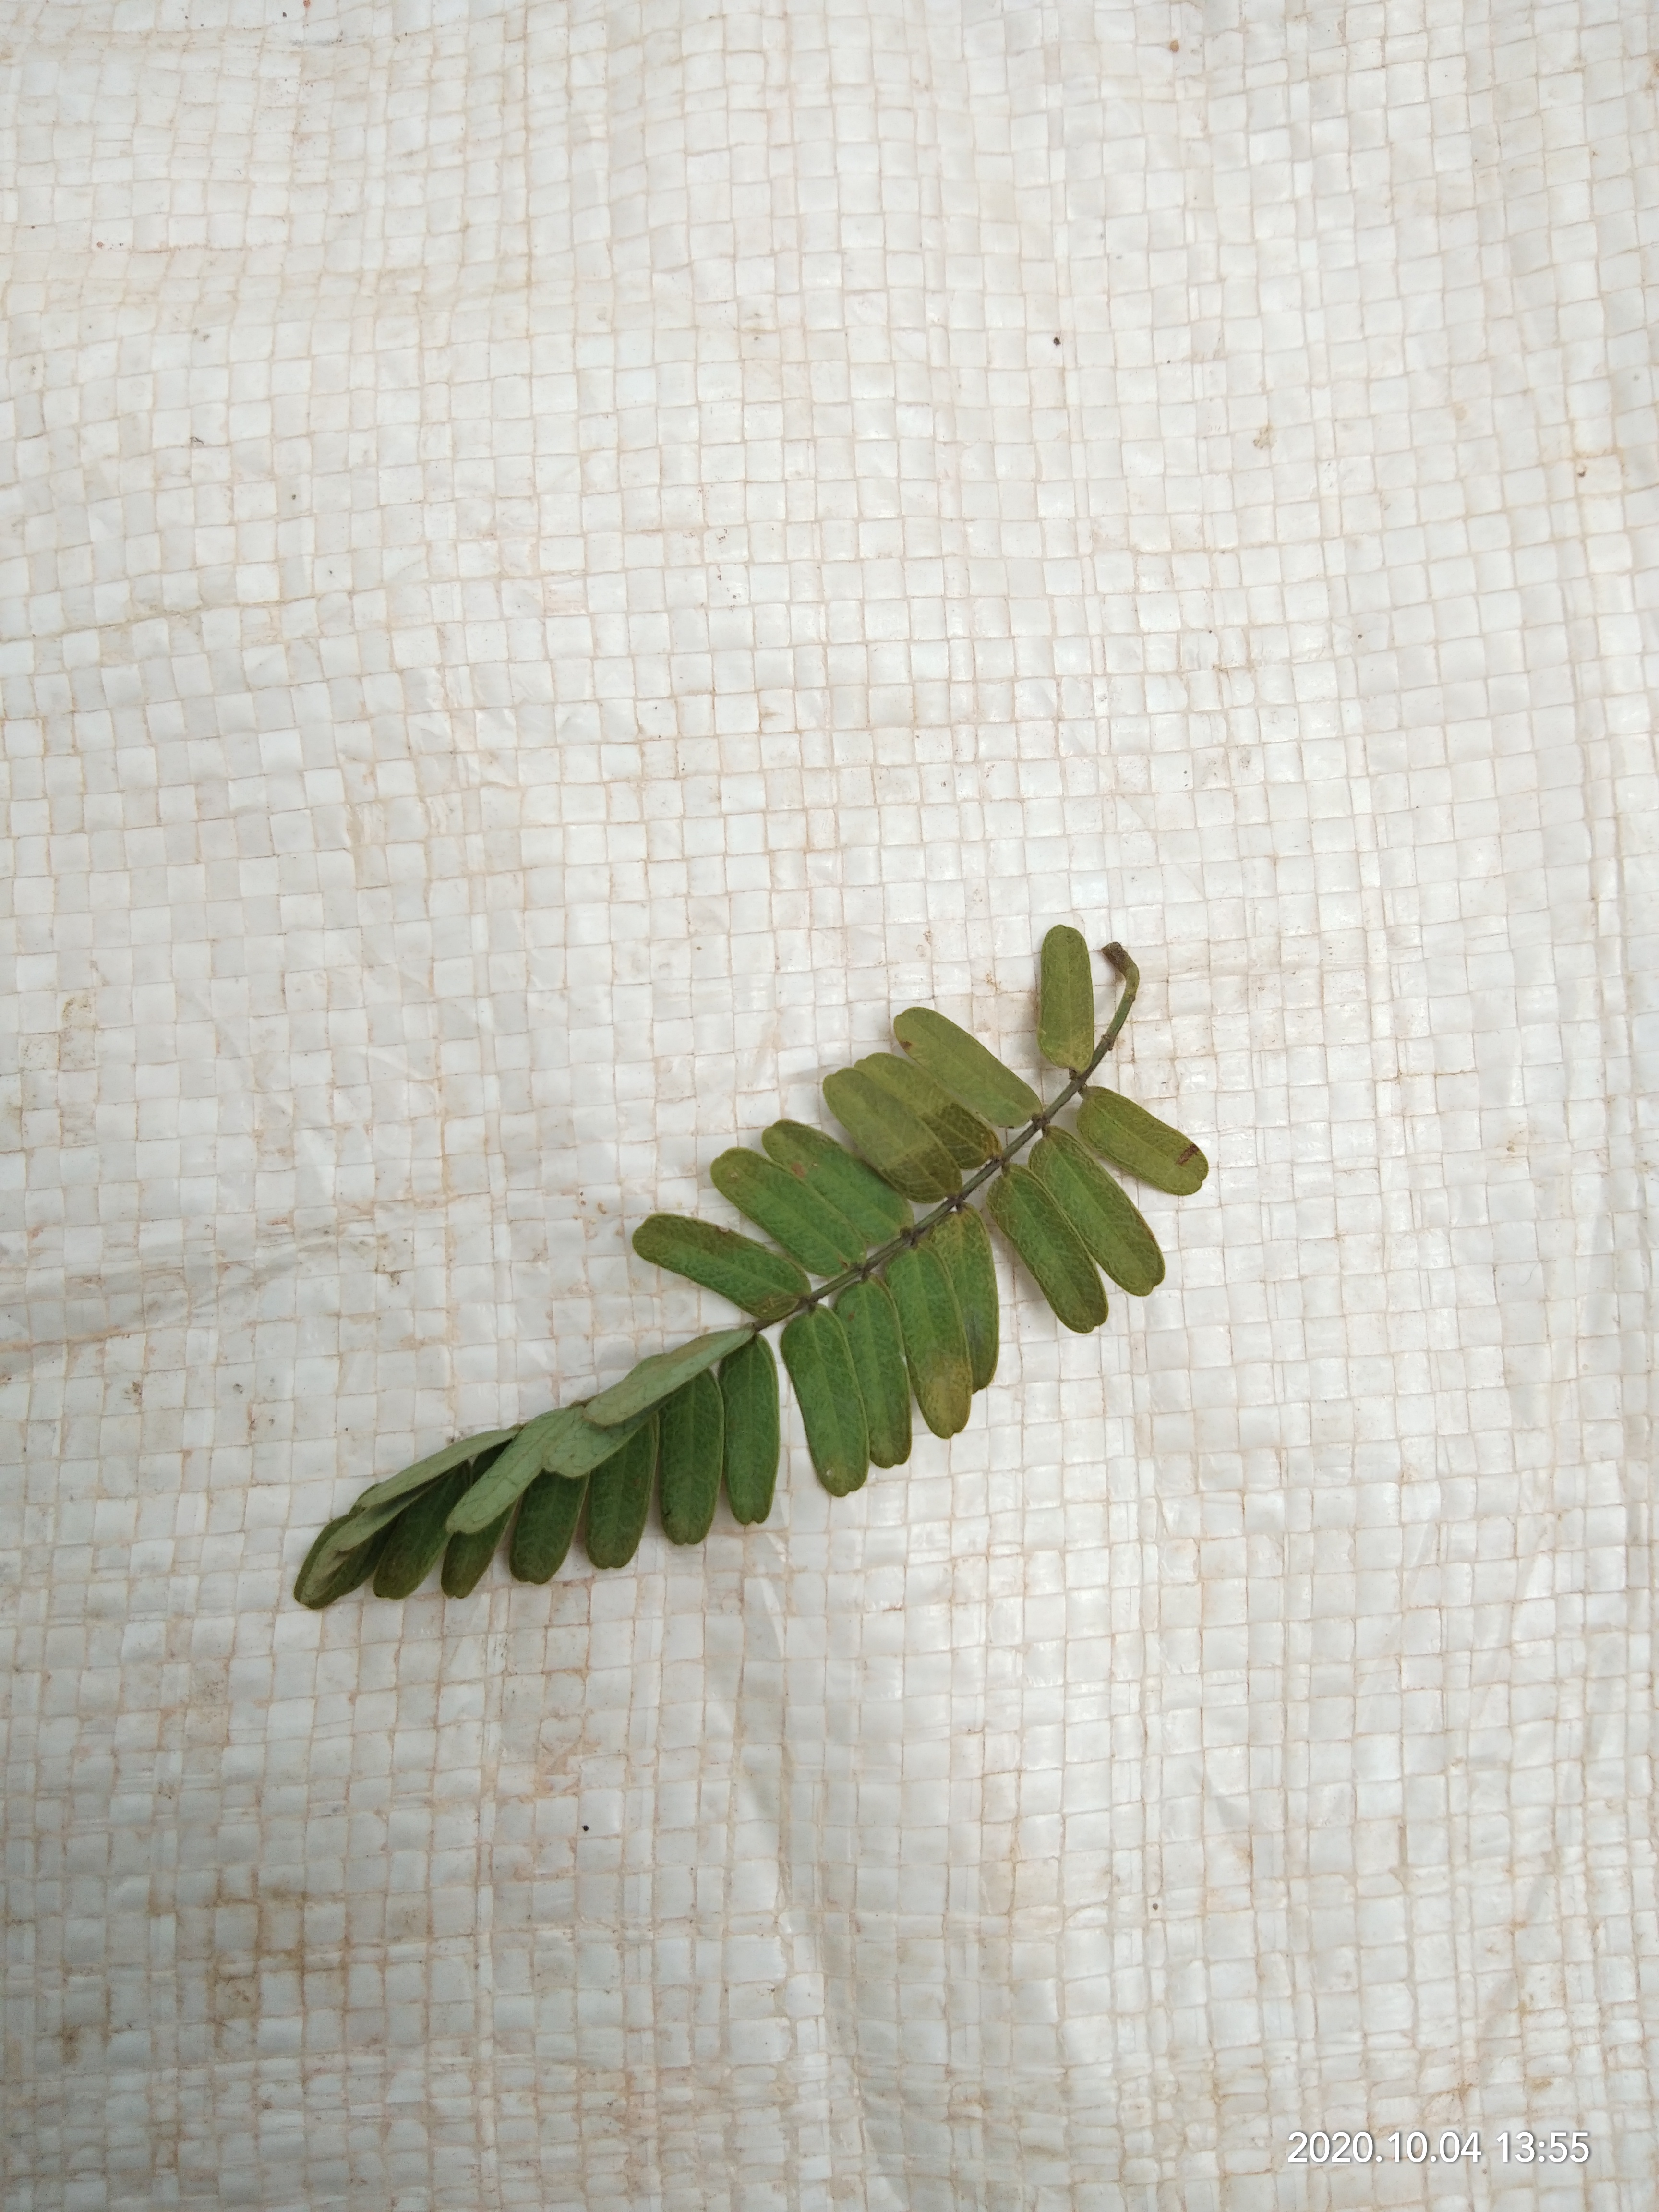
Plant: Tamarind